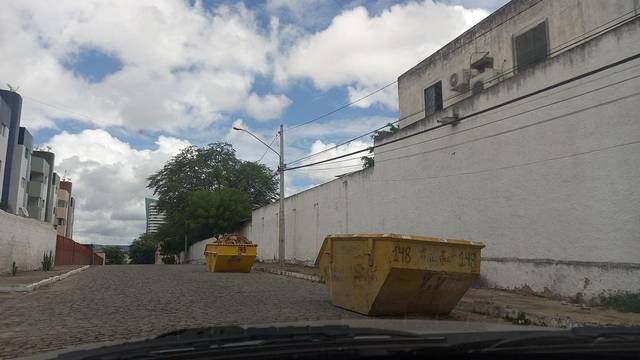
Region: Brazil
Coordinates: -8.268, -35.965